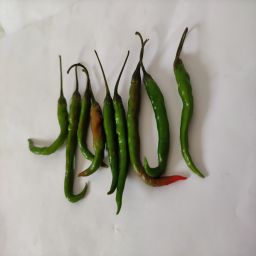
Crop: Chile Pepper
Quality: Ripe